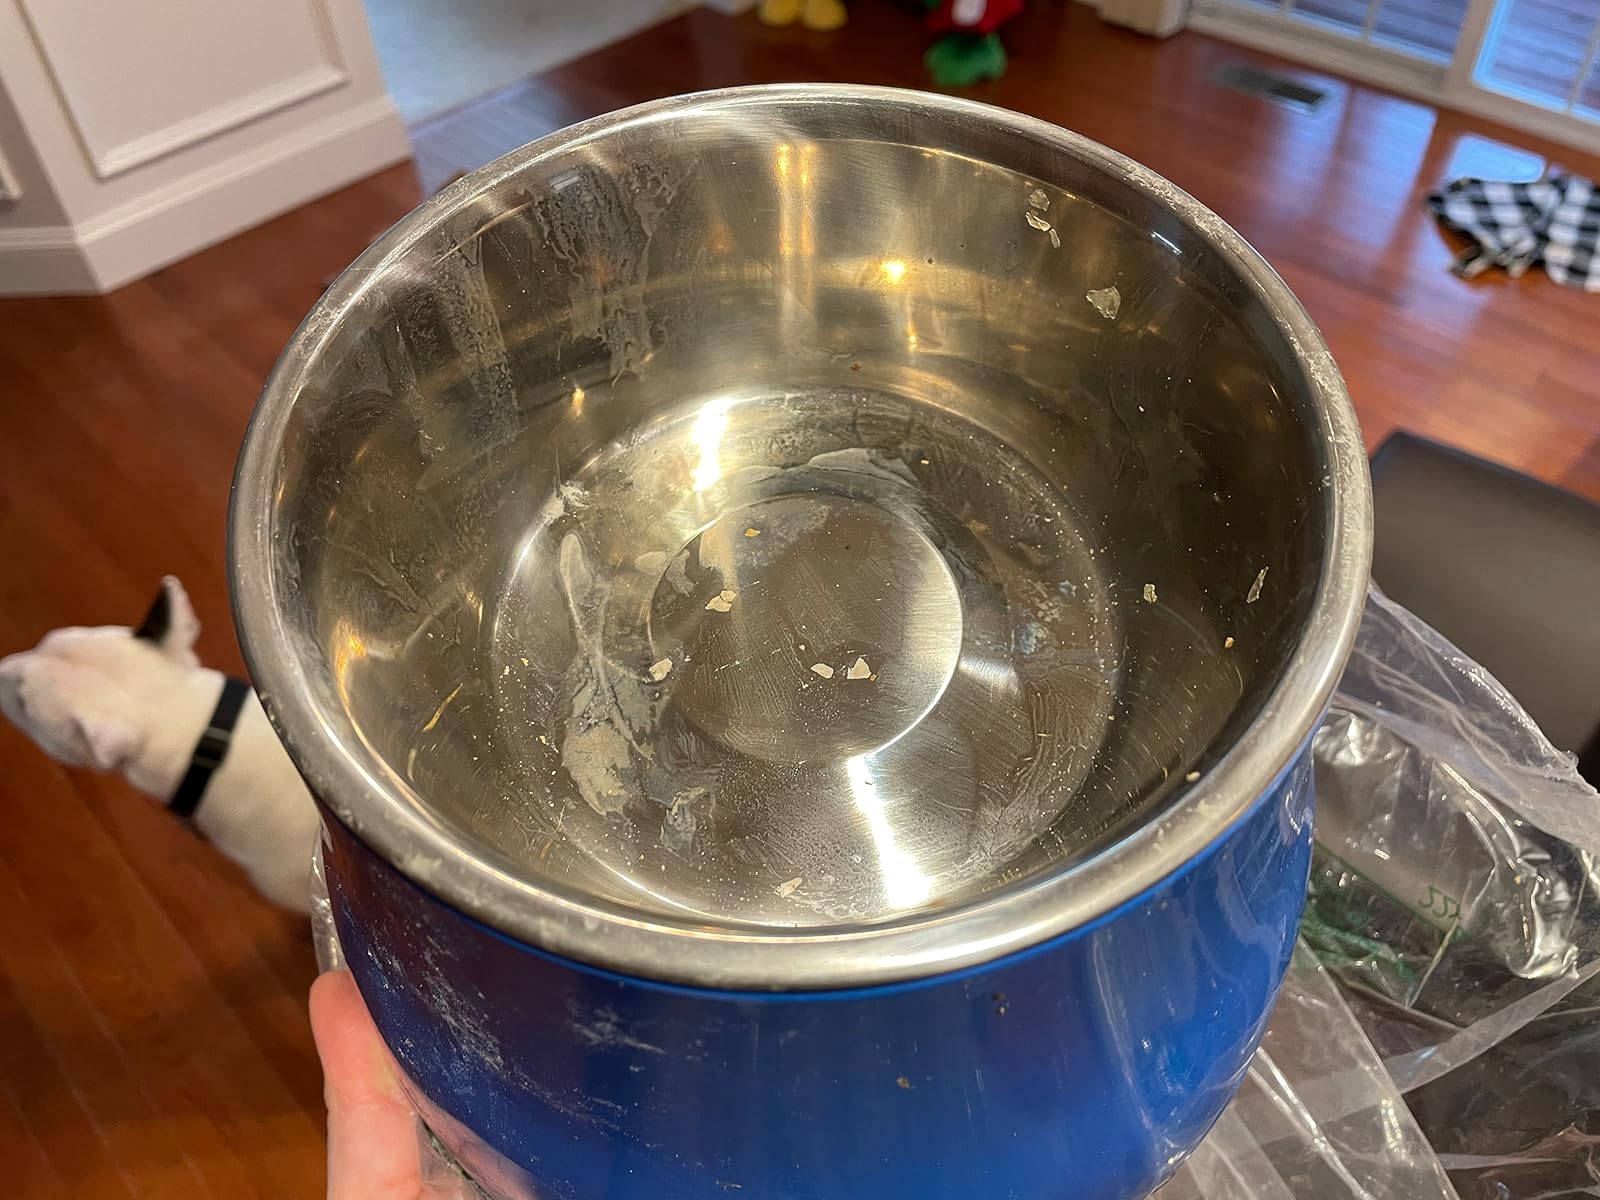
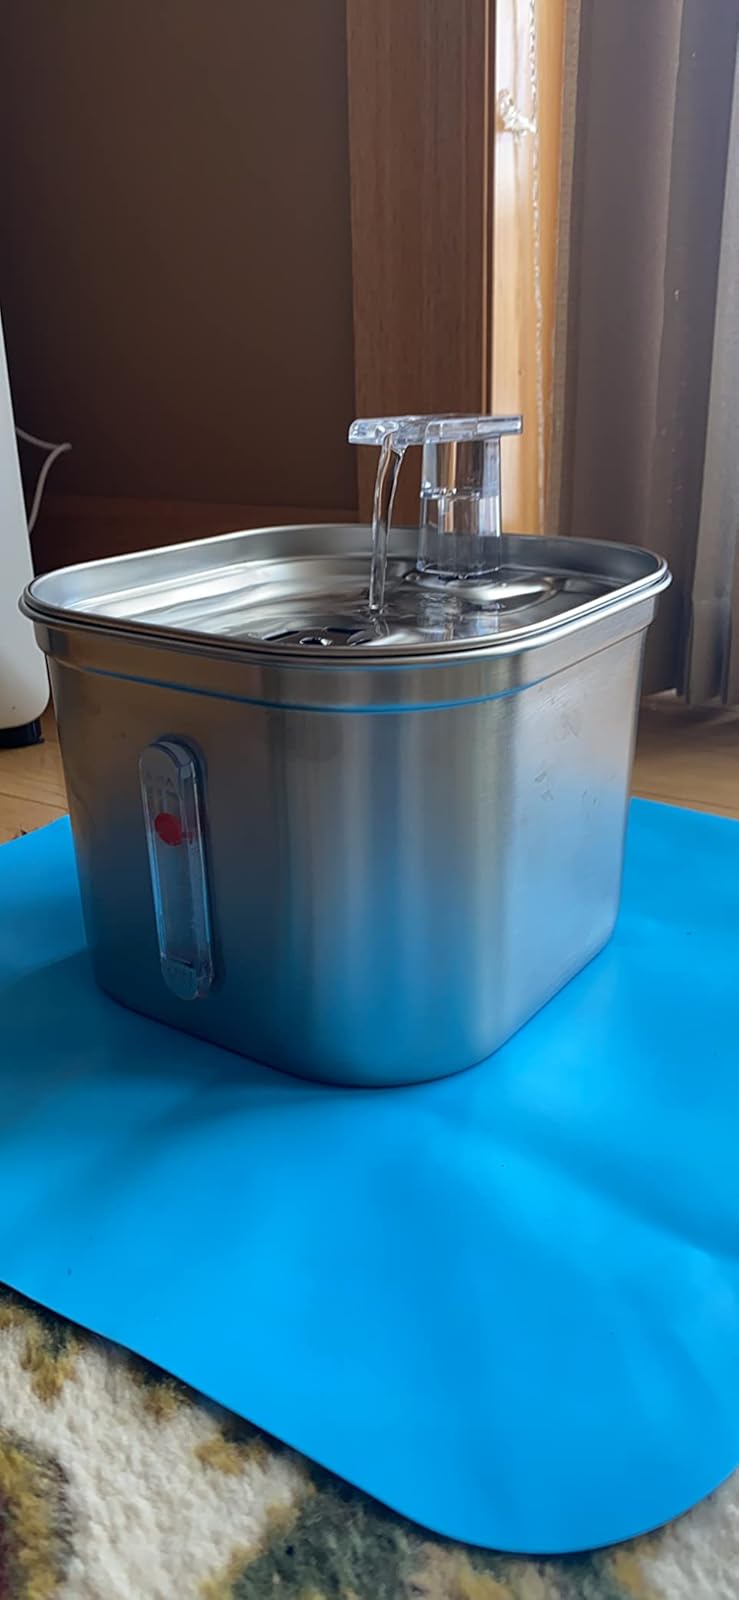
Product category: items_bowl
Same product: no